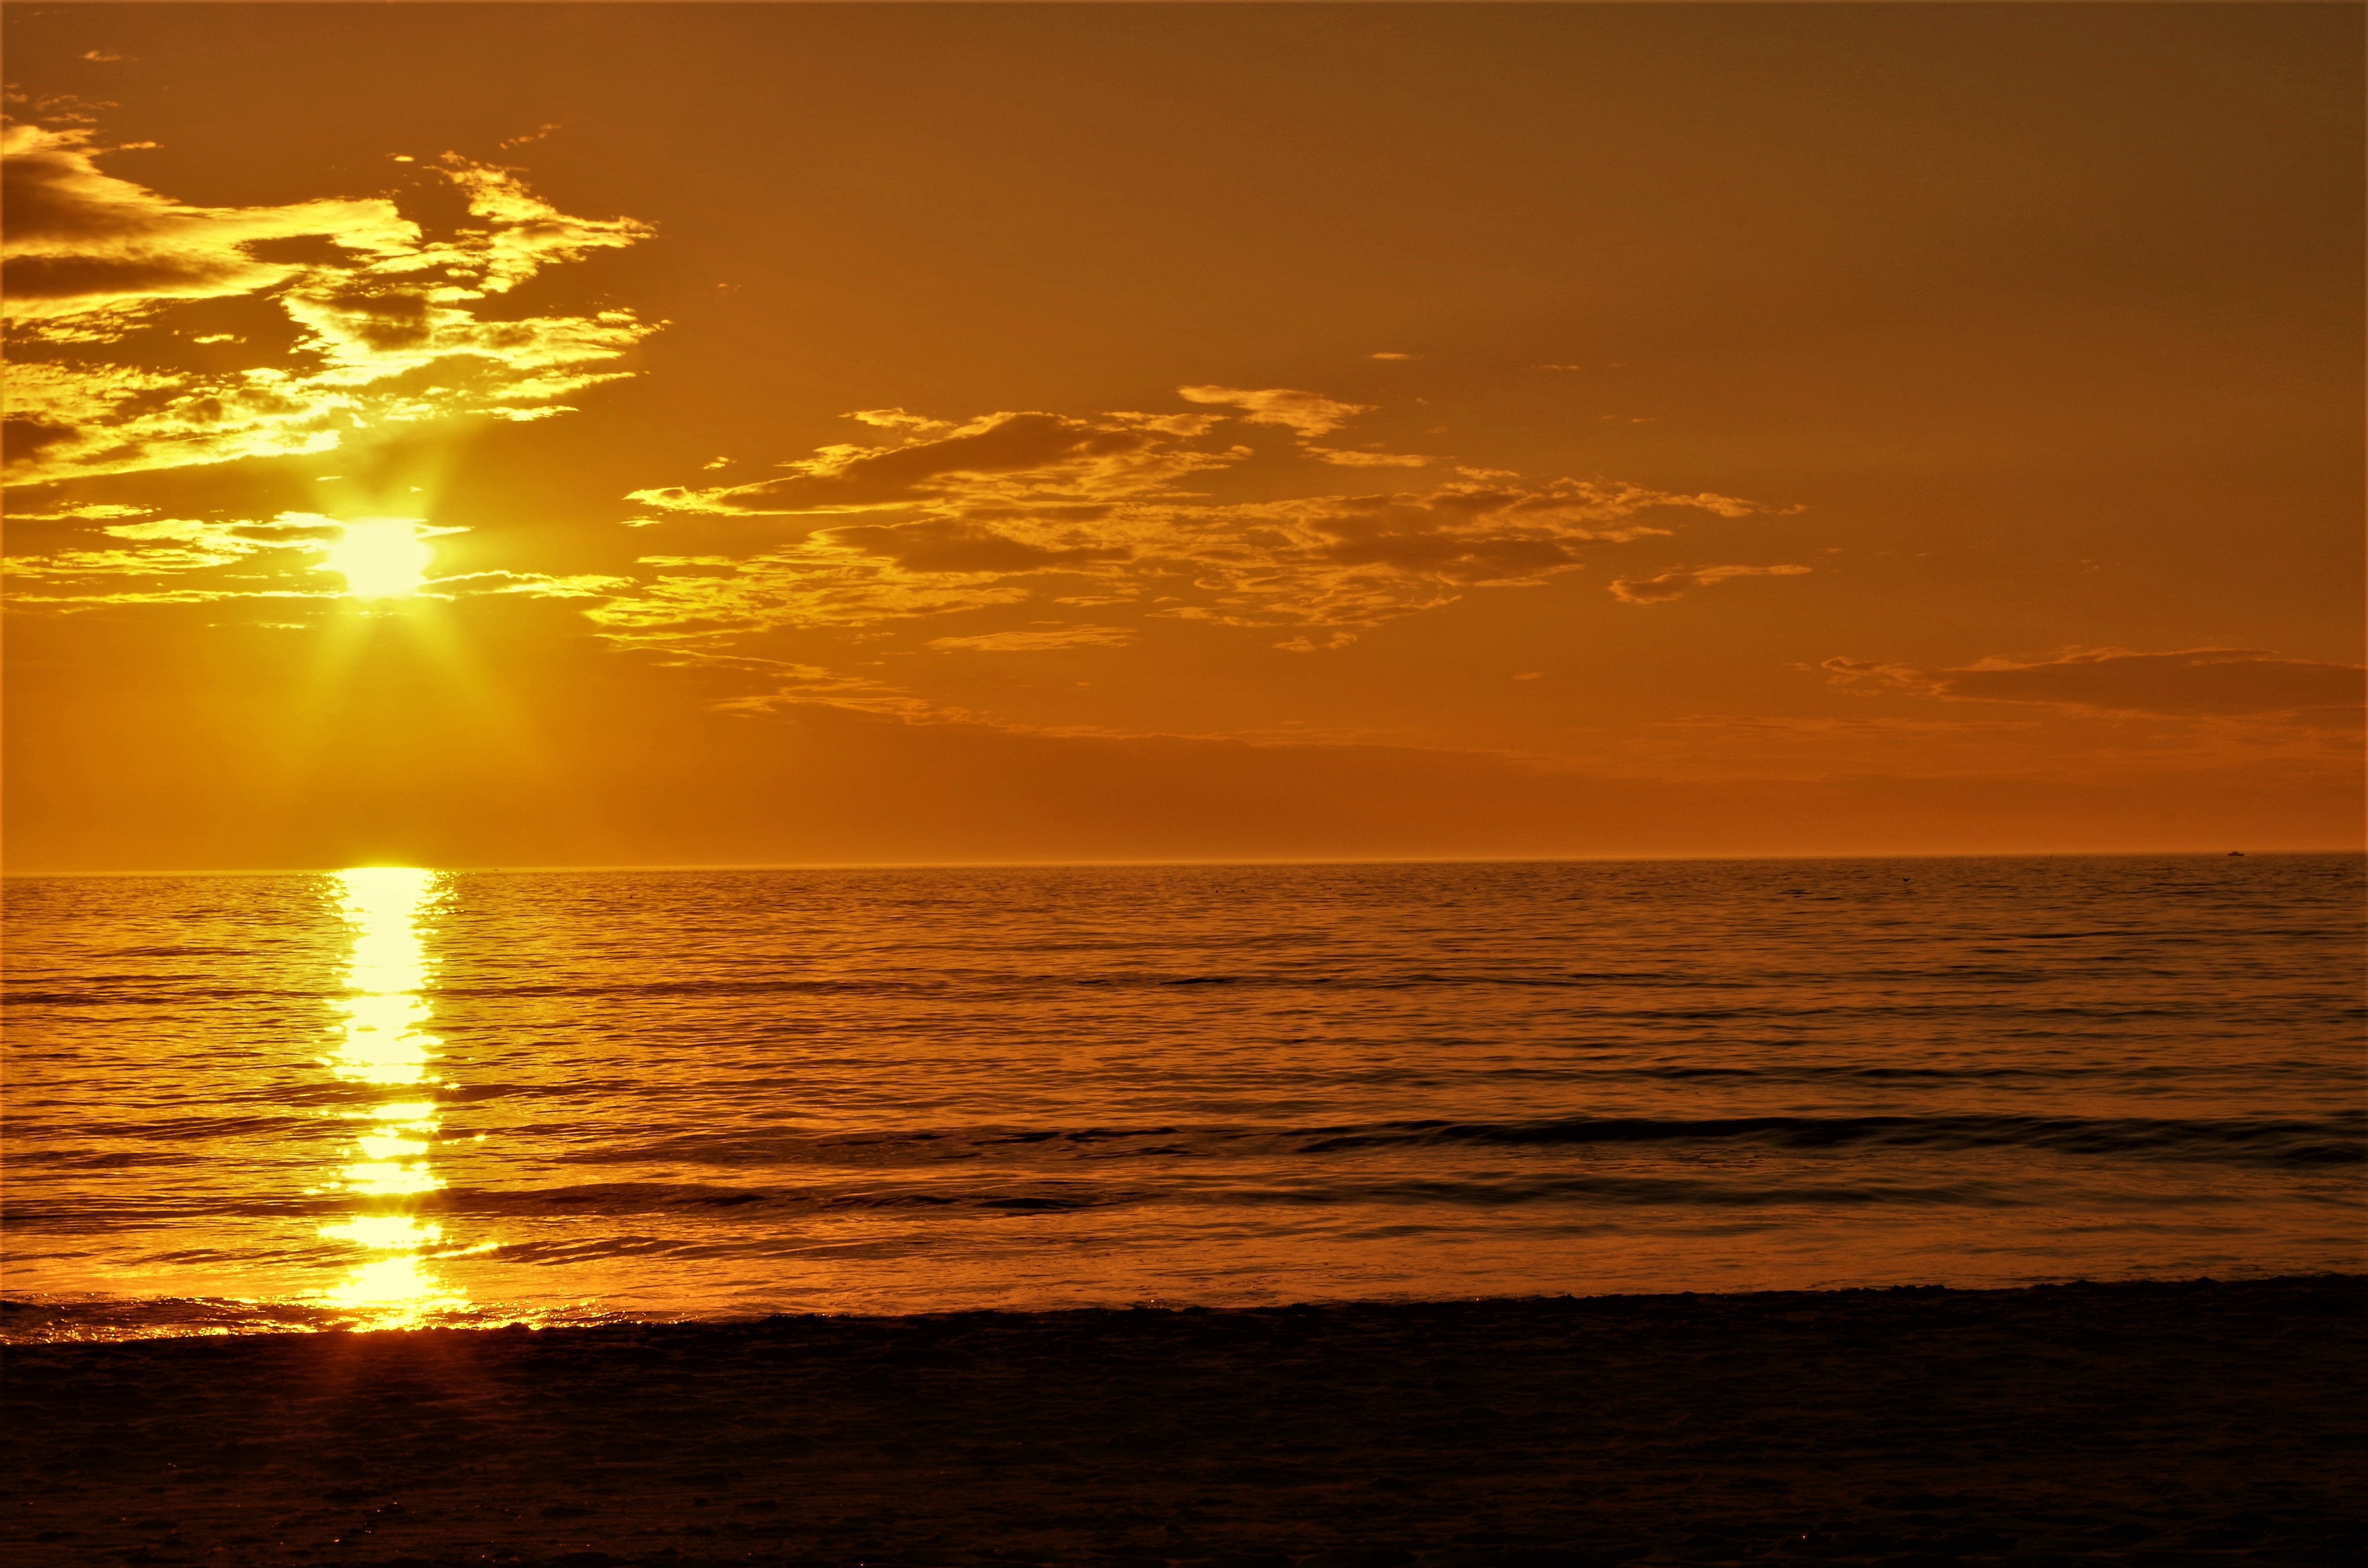
beach, sea, coast, ocean, horizon, cloud, sky, sun, sunrise, sunset, sunlight, morning, wave, dawn, summer, dusk, evening, abendstimmung, afterglow